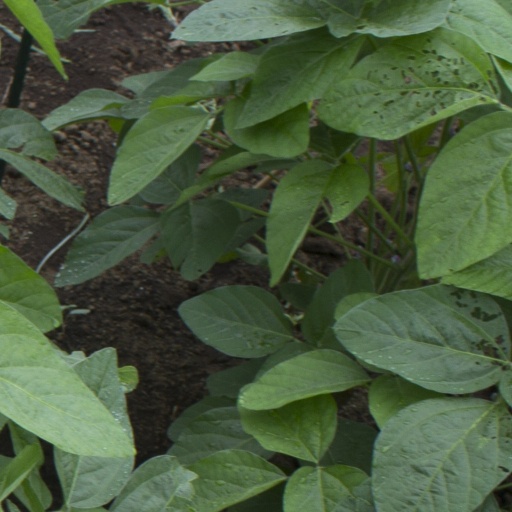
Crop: soybean